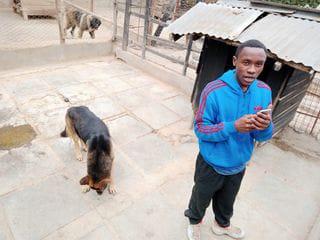
Eneo lililozungushiwa uzio wa senyenge,ndani kukiwa na mbwa wawili,mmoja mwenye rangi nyeusi,mwingine mwenye rangi ya kahawia; pia kukiwa na vibanda ambavyo vinatumika kuwahifadhia mbwa hao.